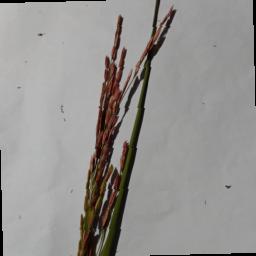
Label: Rice___Neck_Blast